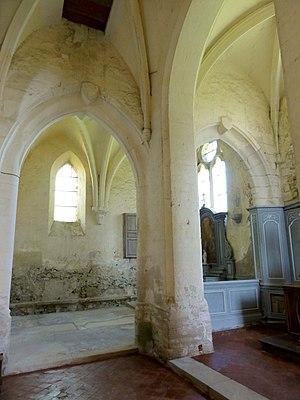
L'église Saint-Félix est une église catholique paroissiale située à Saint-Félix, dans l'Oise, en France. Elle réunit une vaste nef unique du début du XIIᵉ siècle à un chœur gothique du XIIIᵉ siècle, qui se compose de trois vaisseaux parallèles, et se termine par un chevet plat. Le portail occidental, de la première période gothique, constitue l'amorce d'une nouvelle façade, qui est finalement restée inachevée. L'intérieur de la nef surprend par une charpente portée en partie par des poteaux de bois, dont certains se superposent aux petites baies romanes, et évoque une grange plutôt qu'un édifice religieux. Les trois vaisseaux du chœur, relativement cloisonnés et d'une facture rustique, sont séparés par des grandes arcades flamboyantes, issues d'une reprise en sous-œuvre au cours de la première moitié du XVIᵉ siècle. De l'architecture d'origine, ne restent plus que les réseaux des fenêtres, en partie incomplets, et des vestiges des supports. Les voûtes d'ogives actuelles sont purement fonctionnelles, et ne reflètent aucun style particulier. L'église Saint-Félix fait l'objet d'une inscription au titre des monuments historiques depuis le 30 novembre 1960.